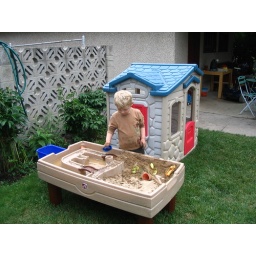
Thomas playing in his sand and water box